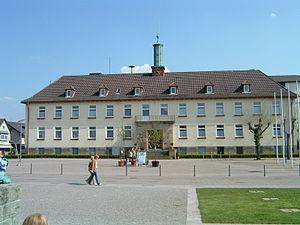
Bad Lippspringe est une ville d'Allemagne, située à l'est du land de Rhénanie-du-Nord-Westphalie dans l'arrondissement de Paderborn.